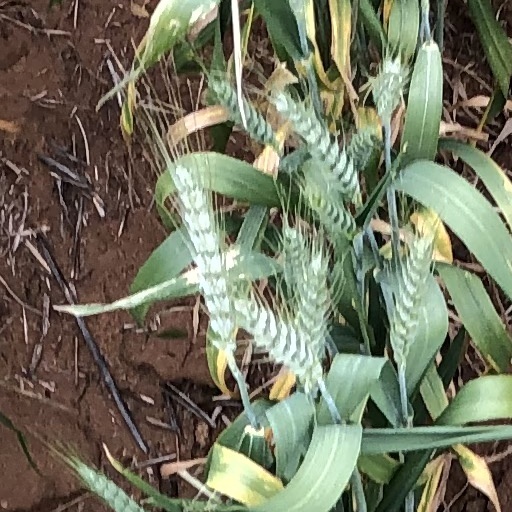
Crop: wheat